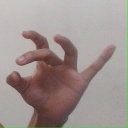
अक्षर: ओ